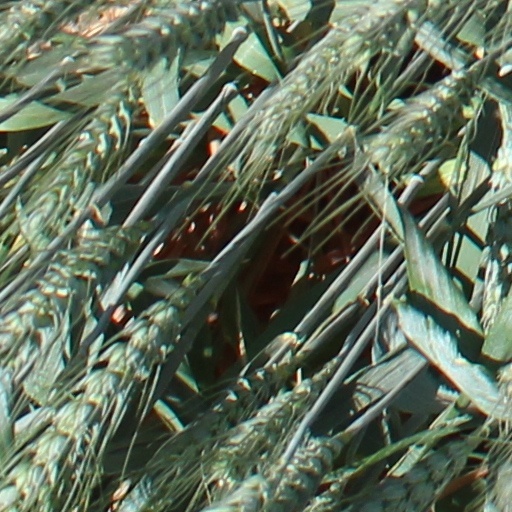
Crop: wheat